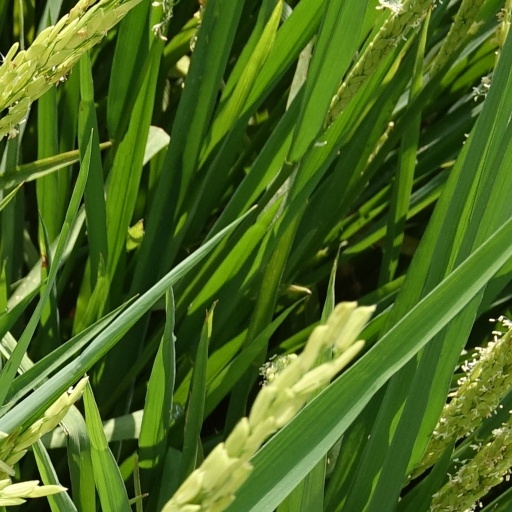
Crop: rice